Kot Radha Kishan

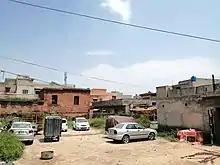
Houses surround a parking lot in the residential area of Kot Radha Kishen.

The educated people of Kot Radha Kishan as well as surrounding villagers are mostly dependent on government as well as private jobs. Illiterate people of the town work as workers in the nearby industrial zone of Raiwind as well as in Lahore. Others from villages depend on agriculture. Small numbers of people have power loom industries in their homes.